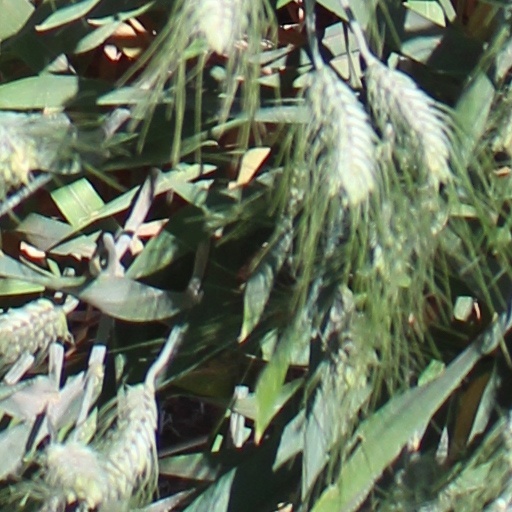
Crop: wheat